Sheridan Downtown Commercial Historic District

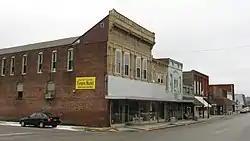
South Main, Sheridan Downtown Commercial Historic District, January 2012

Sheridan Downtown Commercial Historic District is a national historic district located at Sheridan, Hamilton County, Indiana. It encompasses 38 contributing buildings and 1 contributing structure in the central business district of Sheridan. It developed between about 1880 and 1939, and includes notable examples of Italianate and Romanesque Revival style architecture. Notable buildings include the H.J. Thistlethwaite Building (1886), Carnegie library, First Christian Church (1910-1911), Higbee Buggy Company, American State Bank (1914), Stanley Brothers Building (c. 1895), Slliot's Drugstore (c. 1913), Indiana Telephone Company building (c. 1910), and U.S. Post Office (1939-1940).